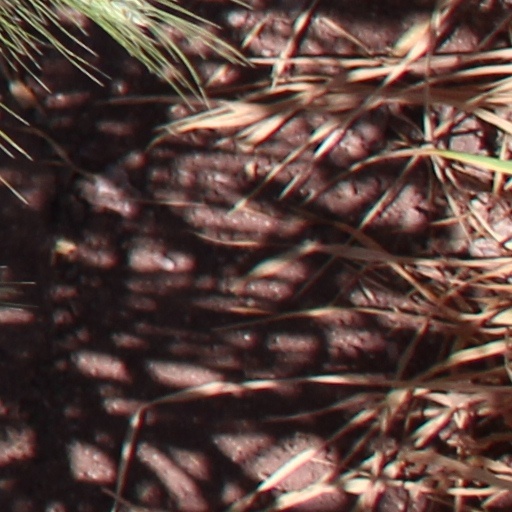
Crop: wheat